Freemasonry in the French Third Republic

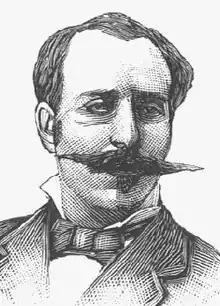
Antoine Blatin, one of the leading figures in the crematist movement in favor of the right to cremate the dead.

Since its inception in France, the Order of Freemasonry has been engaged in philanthropic endeavors, particularly in the domain of welfare and social services. These actions are of particular importance during periods of authoritarian rule. The fraternity and affection for humanity inherent to Masonic ideology are manifested through these endeavors. The theme of the struggle for progress, rooted in this tradition and became apparent during the liberal years of the Second Empire, emerged as early as 1848. In that year, an article in the journal "Le Franc-Maçon" posited that it is the responsibility of Freemasonry to provide solutions to the country's most pressing social issues, particularly those pertaining to labor organization. In the 1870s, similarly underscored the significance of pursuing social advancement, particularly through the establishment of cooperatives and credit institutions. The opposition to clericalism further underscored the intention to address social issues in the context of the emerging social Catholicism of Albert de Mun and René de La Tour du Pin, who had established 400 committees by 1884. This situation prompted Frédéric Desmons, Grand Master of the Grand Orient, to highlight the increasing alignment between the Catholic Church and the socialist movement. He then advocated for a countervailing force to challenge this emerging center of clericalism. In 1885, he reaffirmed the threat posed by the expansion of the clergy's influence, driven by the new social policy introduced by Pope Leo XIII.